Ryan Clady

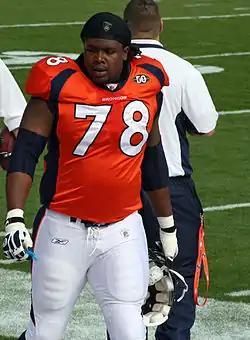
Clady with the Denver Broncos in 2009

Ryan Jacob Clady (born September 6, 1986) is an American former professional football player who was an offensive tackle for nine seasons in the National Football League (NFL). He played college football for the Boise State Broncos, earning consensus All-American honors. The Denver Broncos selected Clady in the first round of the 2008 NFL draft, and he was named to four Pro Bowls in his eight years with the team. He also played one season for the New York Jets.